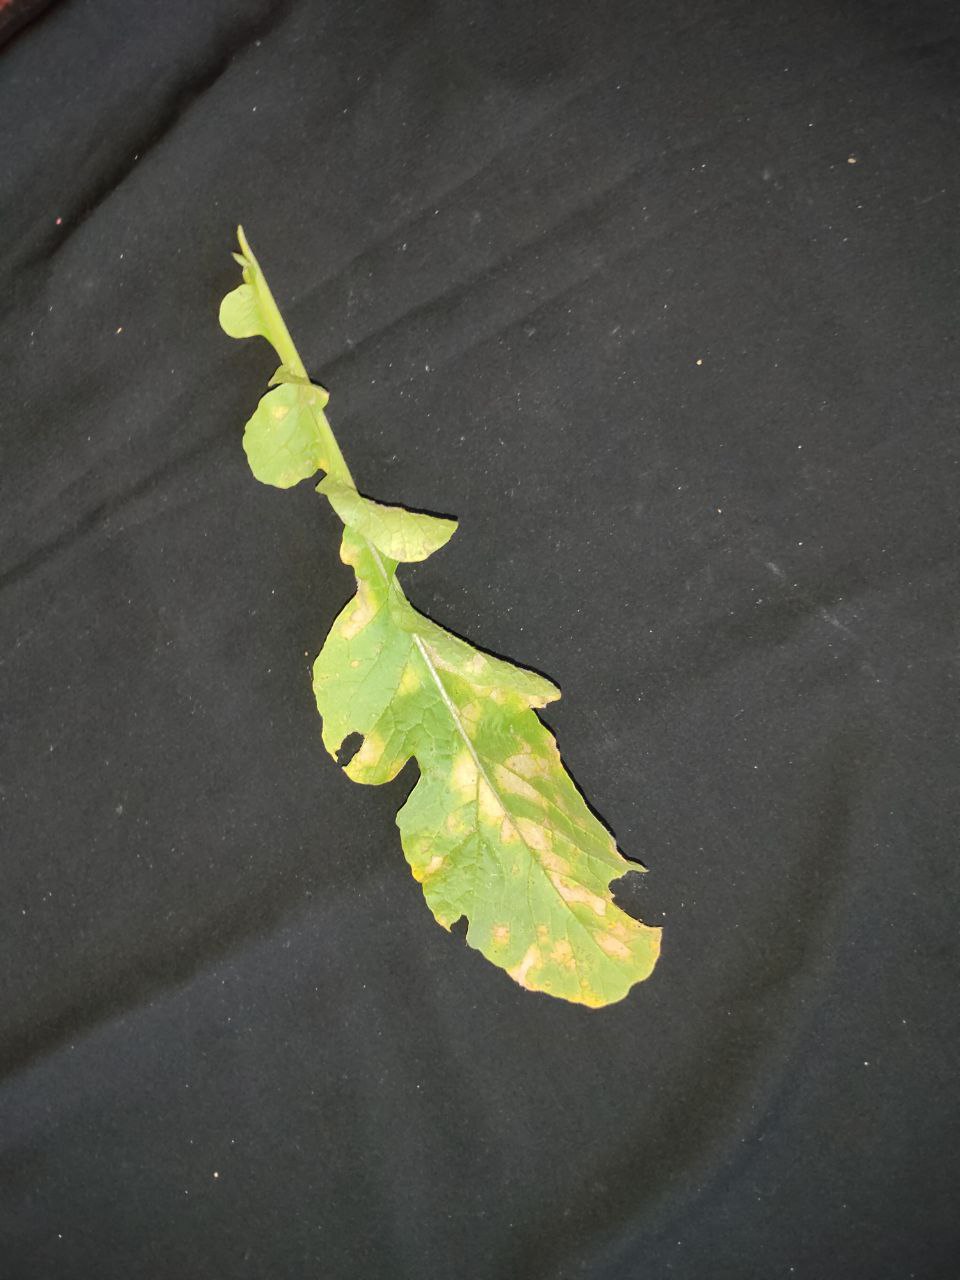
Label: Mosaic virus